Academy of Music, University of Zagreb

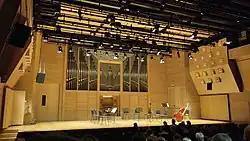
Blagoje Bersa Concert Hall inside the academy building.

The Academy currently occupies the reconstructed Ferimport building at Republic of Croatia Square which was completed in September 2014, following delays which pushed its completion date by three years from the originally planned date of 2011. The Academy had signed a 100-year lease contract with the City of Zagreb in 2009, which also agreed to provide half of the HRK 210 million (€27.5 million) funding spent to restore the building (with the other half provided by the University of Zagreb and the Croatian Ministry of Science, Education and Sports). The restored building occupies some 12.000 square meters spread over three underground and eight ground levels, and hosts 7 departments of the Academy with its 150 full-time employees, several dozen contractors and 550 students. The Academy also operates a regional department in Rijeka which offers courses in singing and piano.